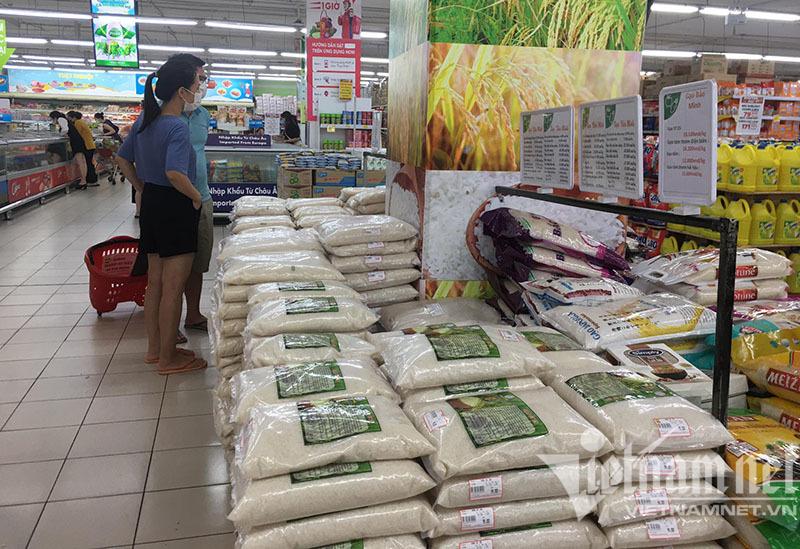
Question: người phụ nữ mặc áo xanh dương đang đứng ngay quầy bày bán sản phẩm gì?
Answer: cô ấy đứng ngay quầy bày bán gạo